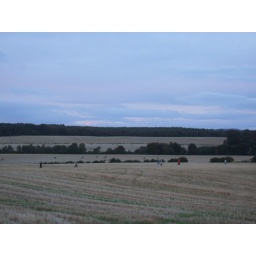
boys in the field